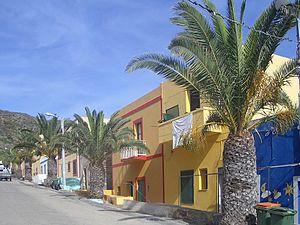
Linosa est une des îles Pélages d'une superficie de 5,43 km² située à 42 km au nord-est de Lampedusa avec laquelle elle constitue la commune de Lampedusa e Linosa qui appartient à la province d'Agrigente et compte environ 5 600 habitants. L'île en elle-même ne compte qu'une population d'environ 420 habitants.